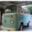
Label: bus